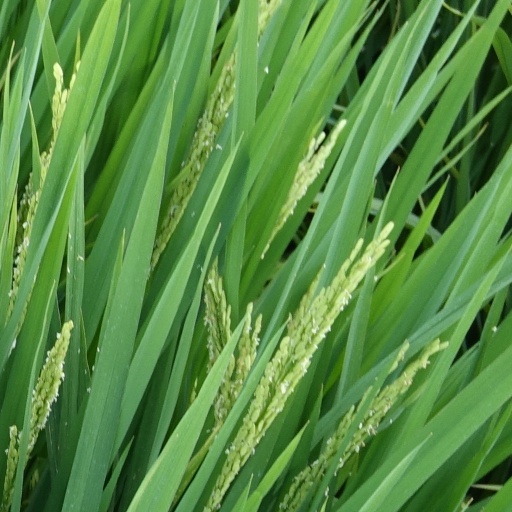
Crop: rice